Lure of the Swamp

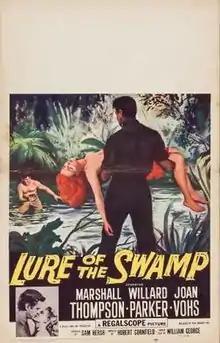
Theatrical release poster

Lure of the Swamp is a 1957 American adventure film directed by Hubert Cornfield and written by William George, based on the 1953 novel of the same name by Gil Brewer. The film stars Marshall Thompson, Willard Parker, Joan Vohs, Jack Elam, Leo Gordon and Joan Lora. The film was released in May 1957 by 20th Century-Fox.